Marine Cemetery

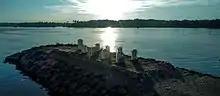
Marine Cemetery at evening

The Marine Cemetery is an art installation located at Beypore beach in Kozhikode, Kerala, India dedicated to nine endangered marine and riverine species. It is made up of 2,000 plastic bottles that had been previously collected from the beach. It was opened in 2019.